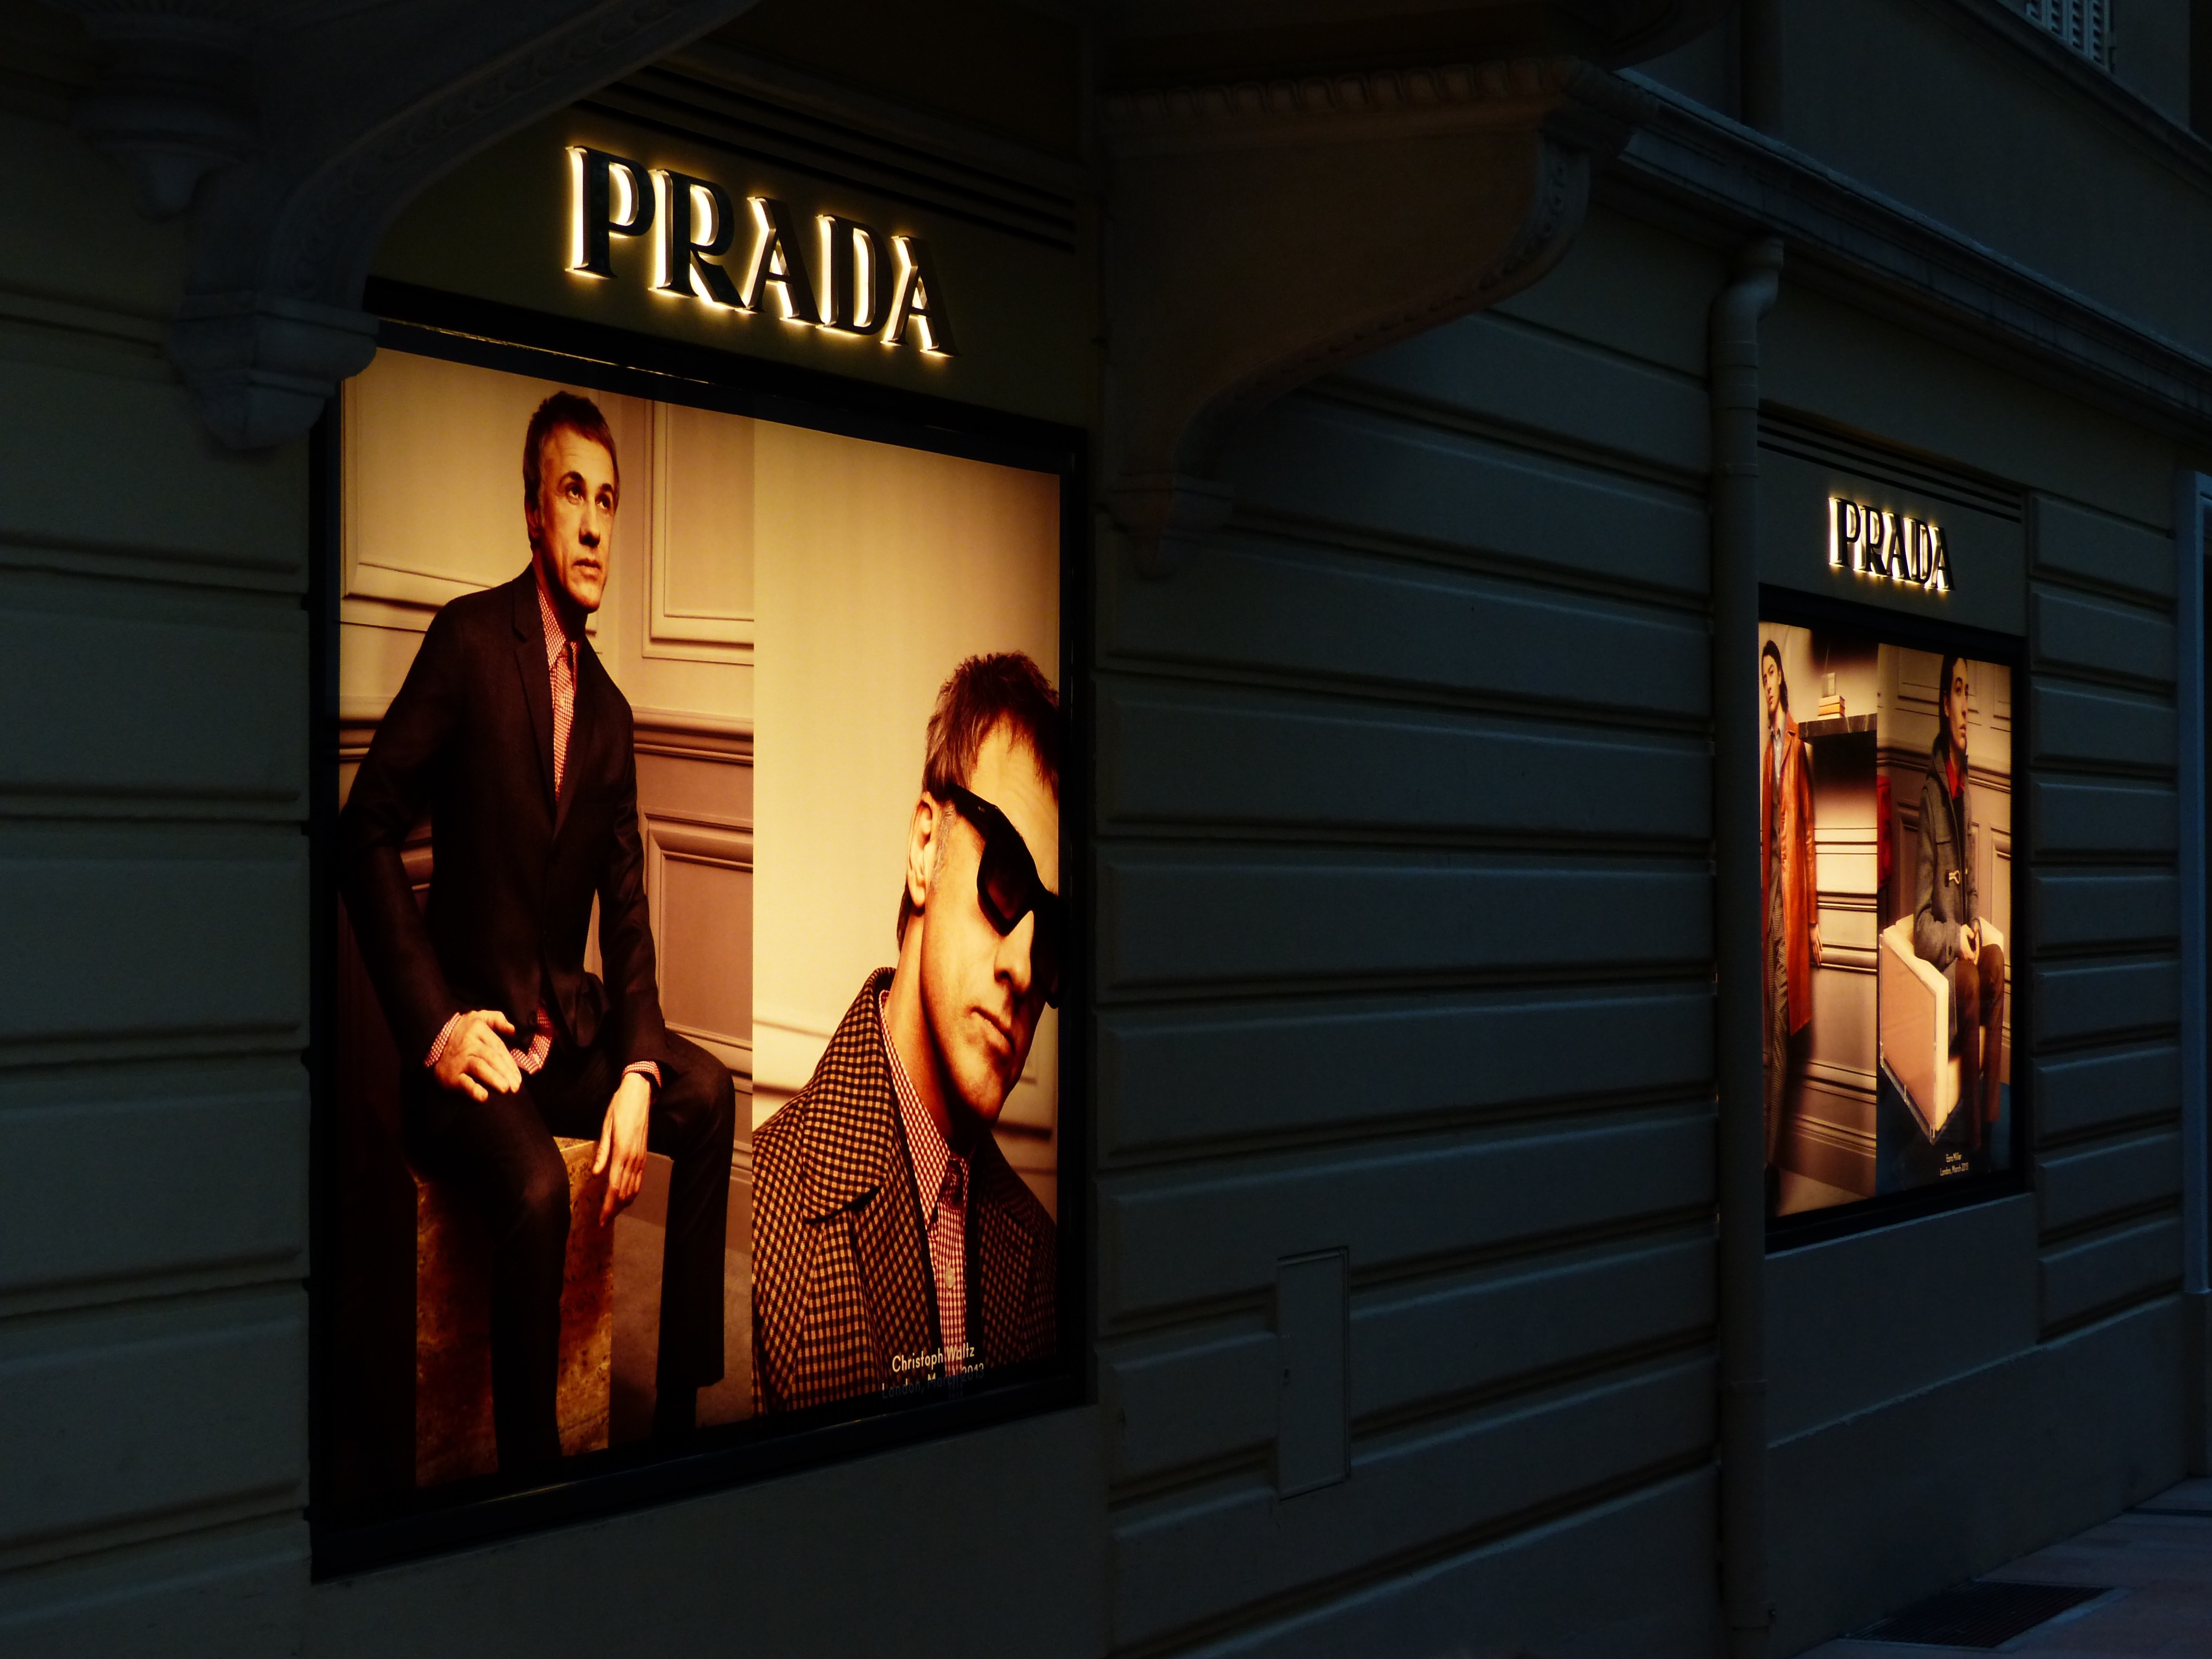
man, advertising, fashion, lighting, interior design, neon sign, brand, billboard, prada, advertising sign, reklameschild, display window, advertising board, advertising poster, overhead projector, outdoor advertising